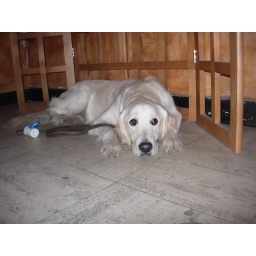
Alix is a female golden retriever and a service dog in training. Picture taken by her foster family.